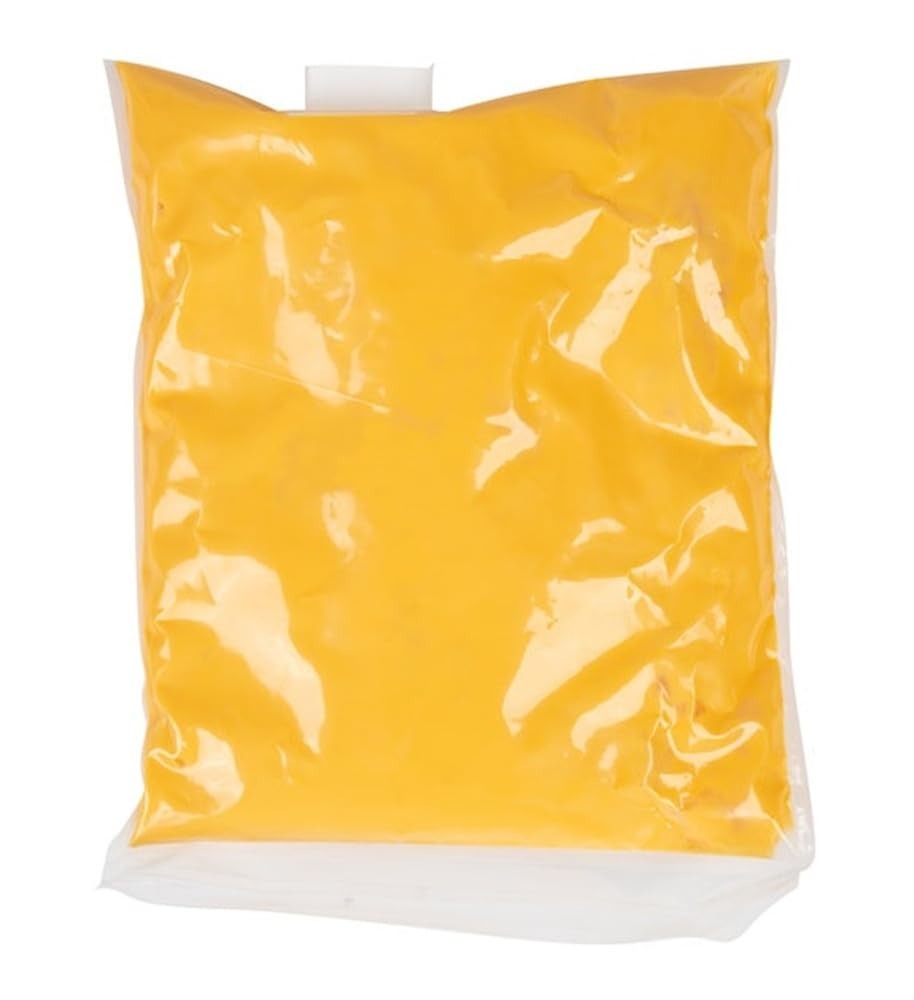
Item Name: Sharp Cheddar Cheese Sauce Bag | Bits N Things | 60 oz.
Value: 60.0
Unit: Ounce

Price: 25.72